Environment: lab
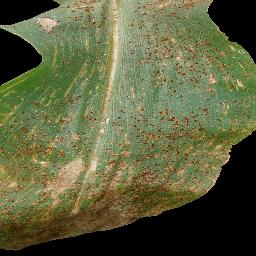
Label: common_rust